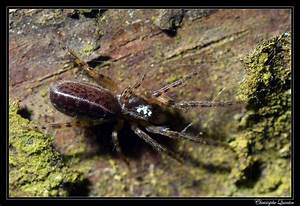
Label: ragno